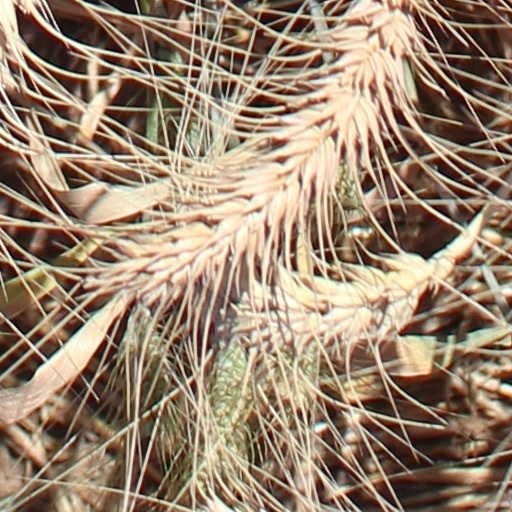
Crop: wheat